Zoar, New York

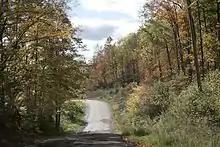
Zoar Valley Road

Zoar is a hamlet in the town of Collins in Erie County, New York, United States. Though it is in Collins, mail is postmarked to the Gowanda ZIP code of 14070. It is located on the northern side of Zoar Valley.